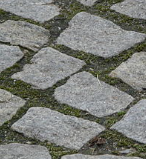
Surface type: sett